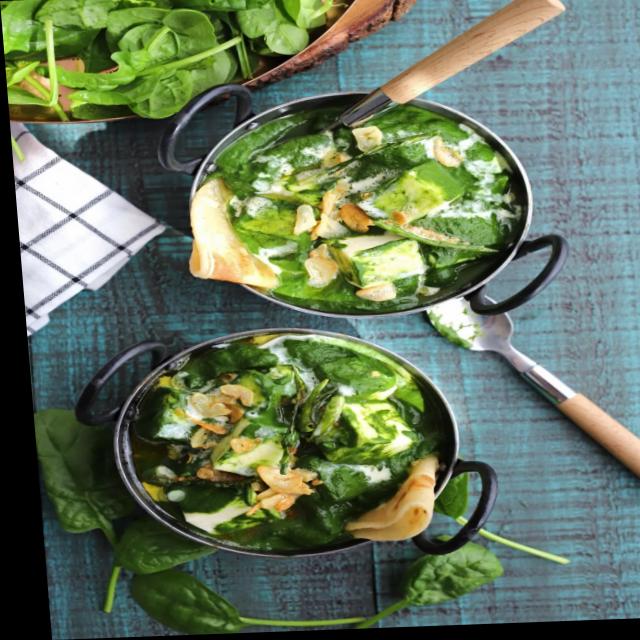
Dish: palak_paneer